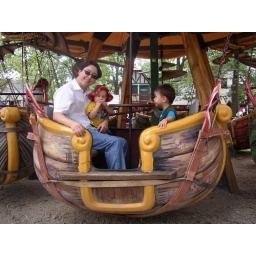
Daddy took us on a boat ride in the air. I thought boats were for water.